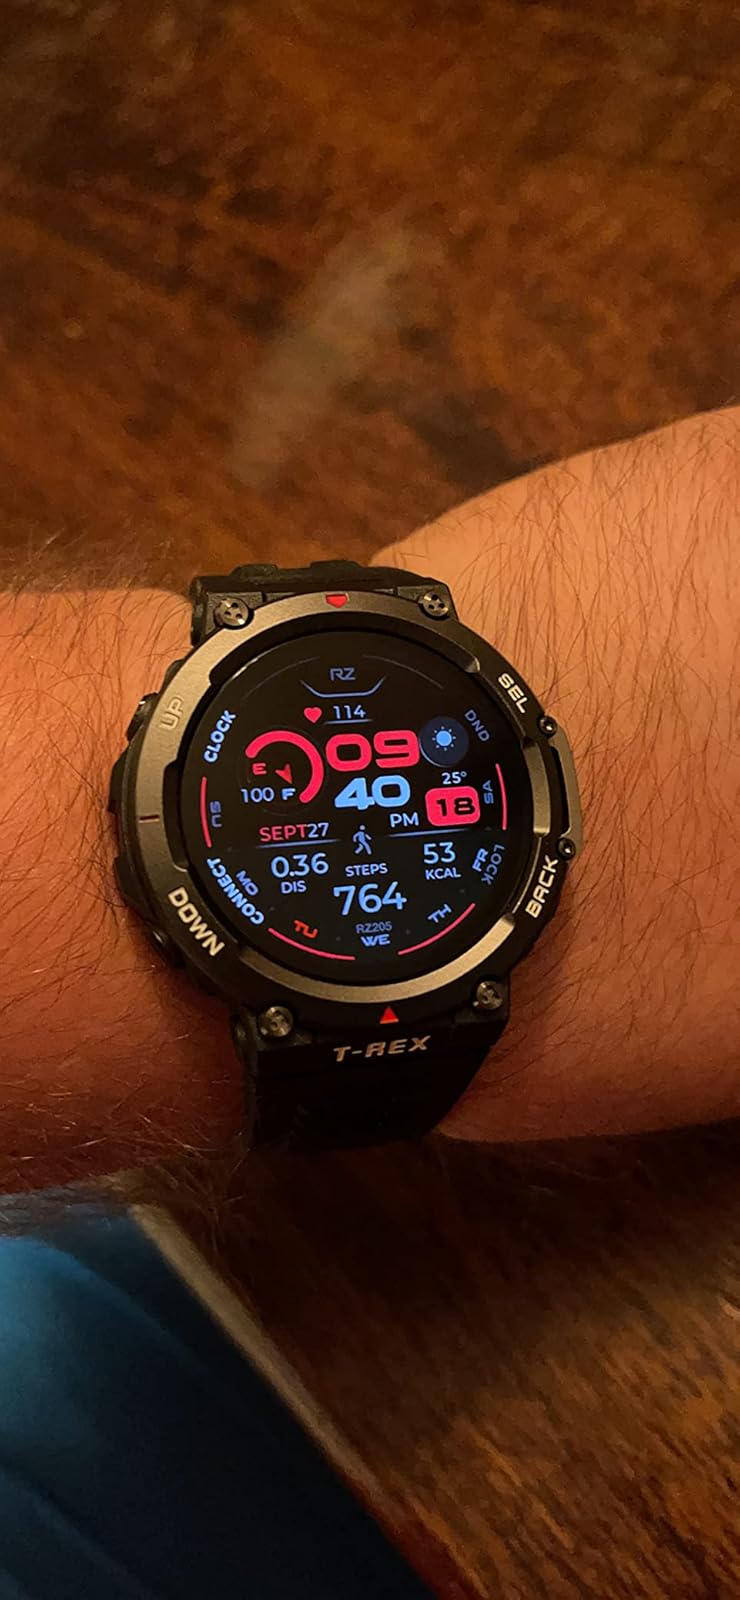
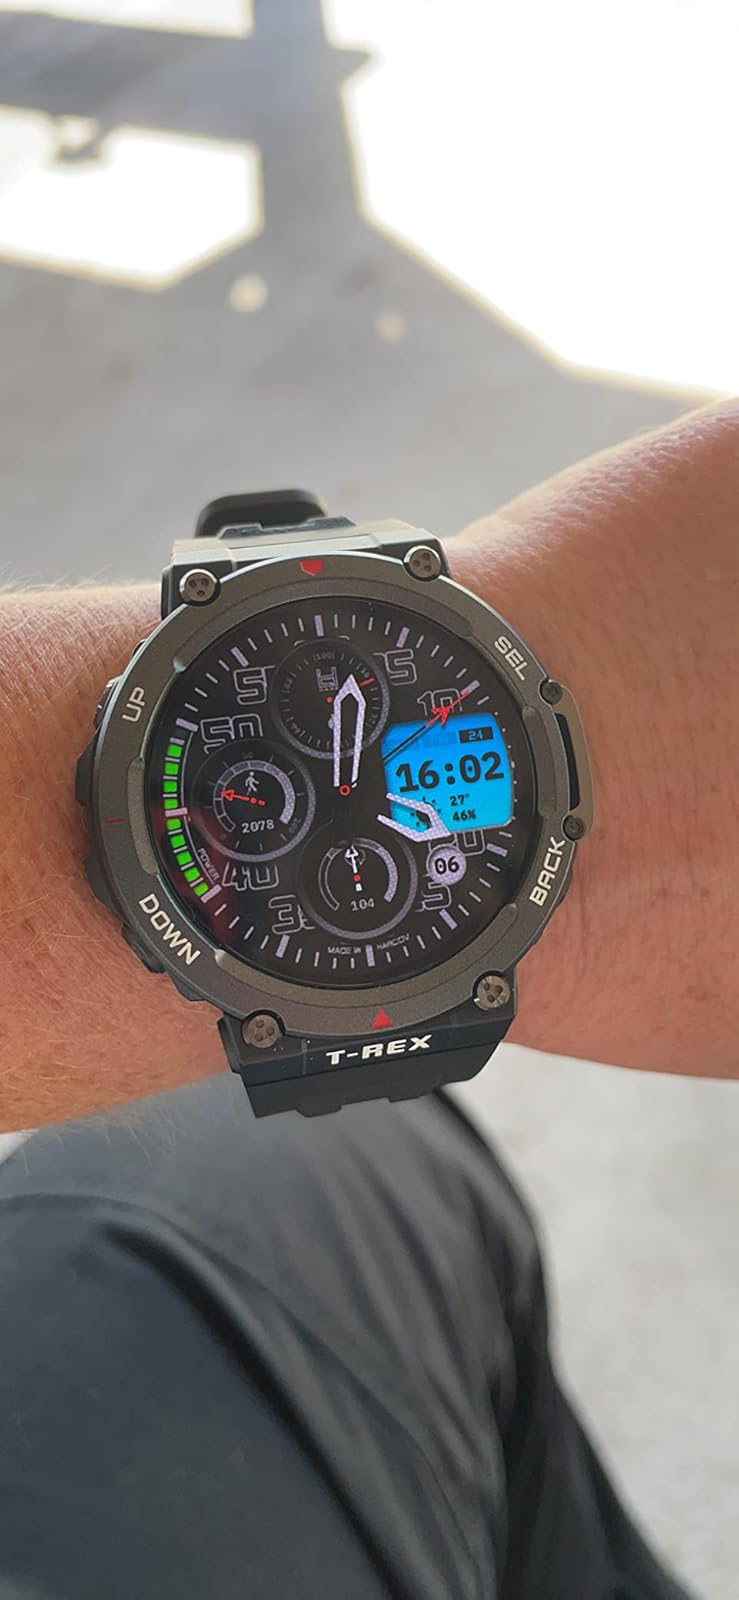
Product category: smartwatch
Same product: yes